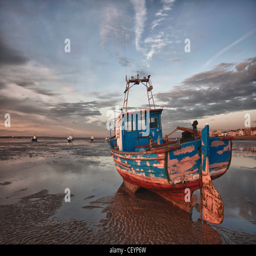
one of the boats during low tide